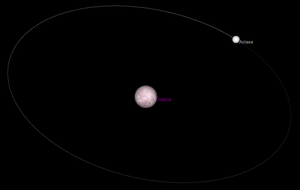
(120347) Salacie, internationalement (120347) Salacia, est un gros objet transneptunien de la famille des cubewanos possédant un satellite.